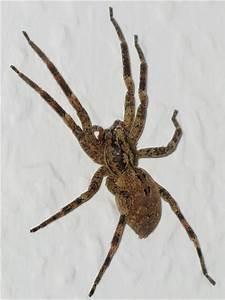
spider